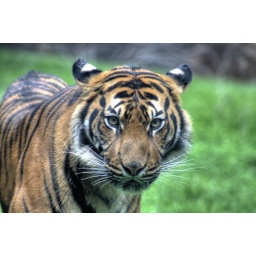
Sumatran tiger shot through glass at Fuengirola zoo in Spain.